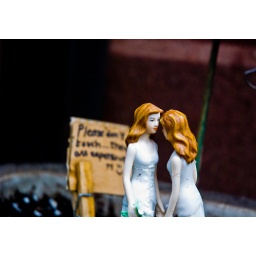
Seen in the flower pot of on my neighbor's stoop. The note says: &amp;quot;Please don't touch...these are expensive&amp;quot;